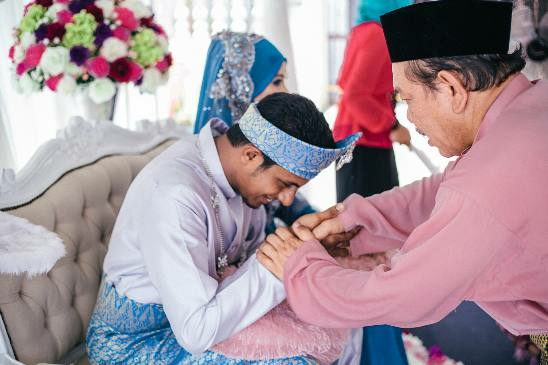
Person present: Yes